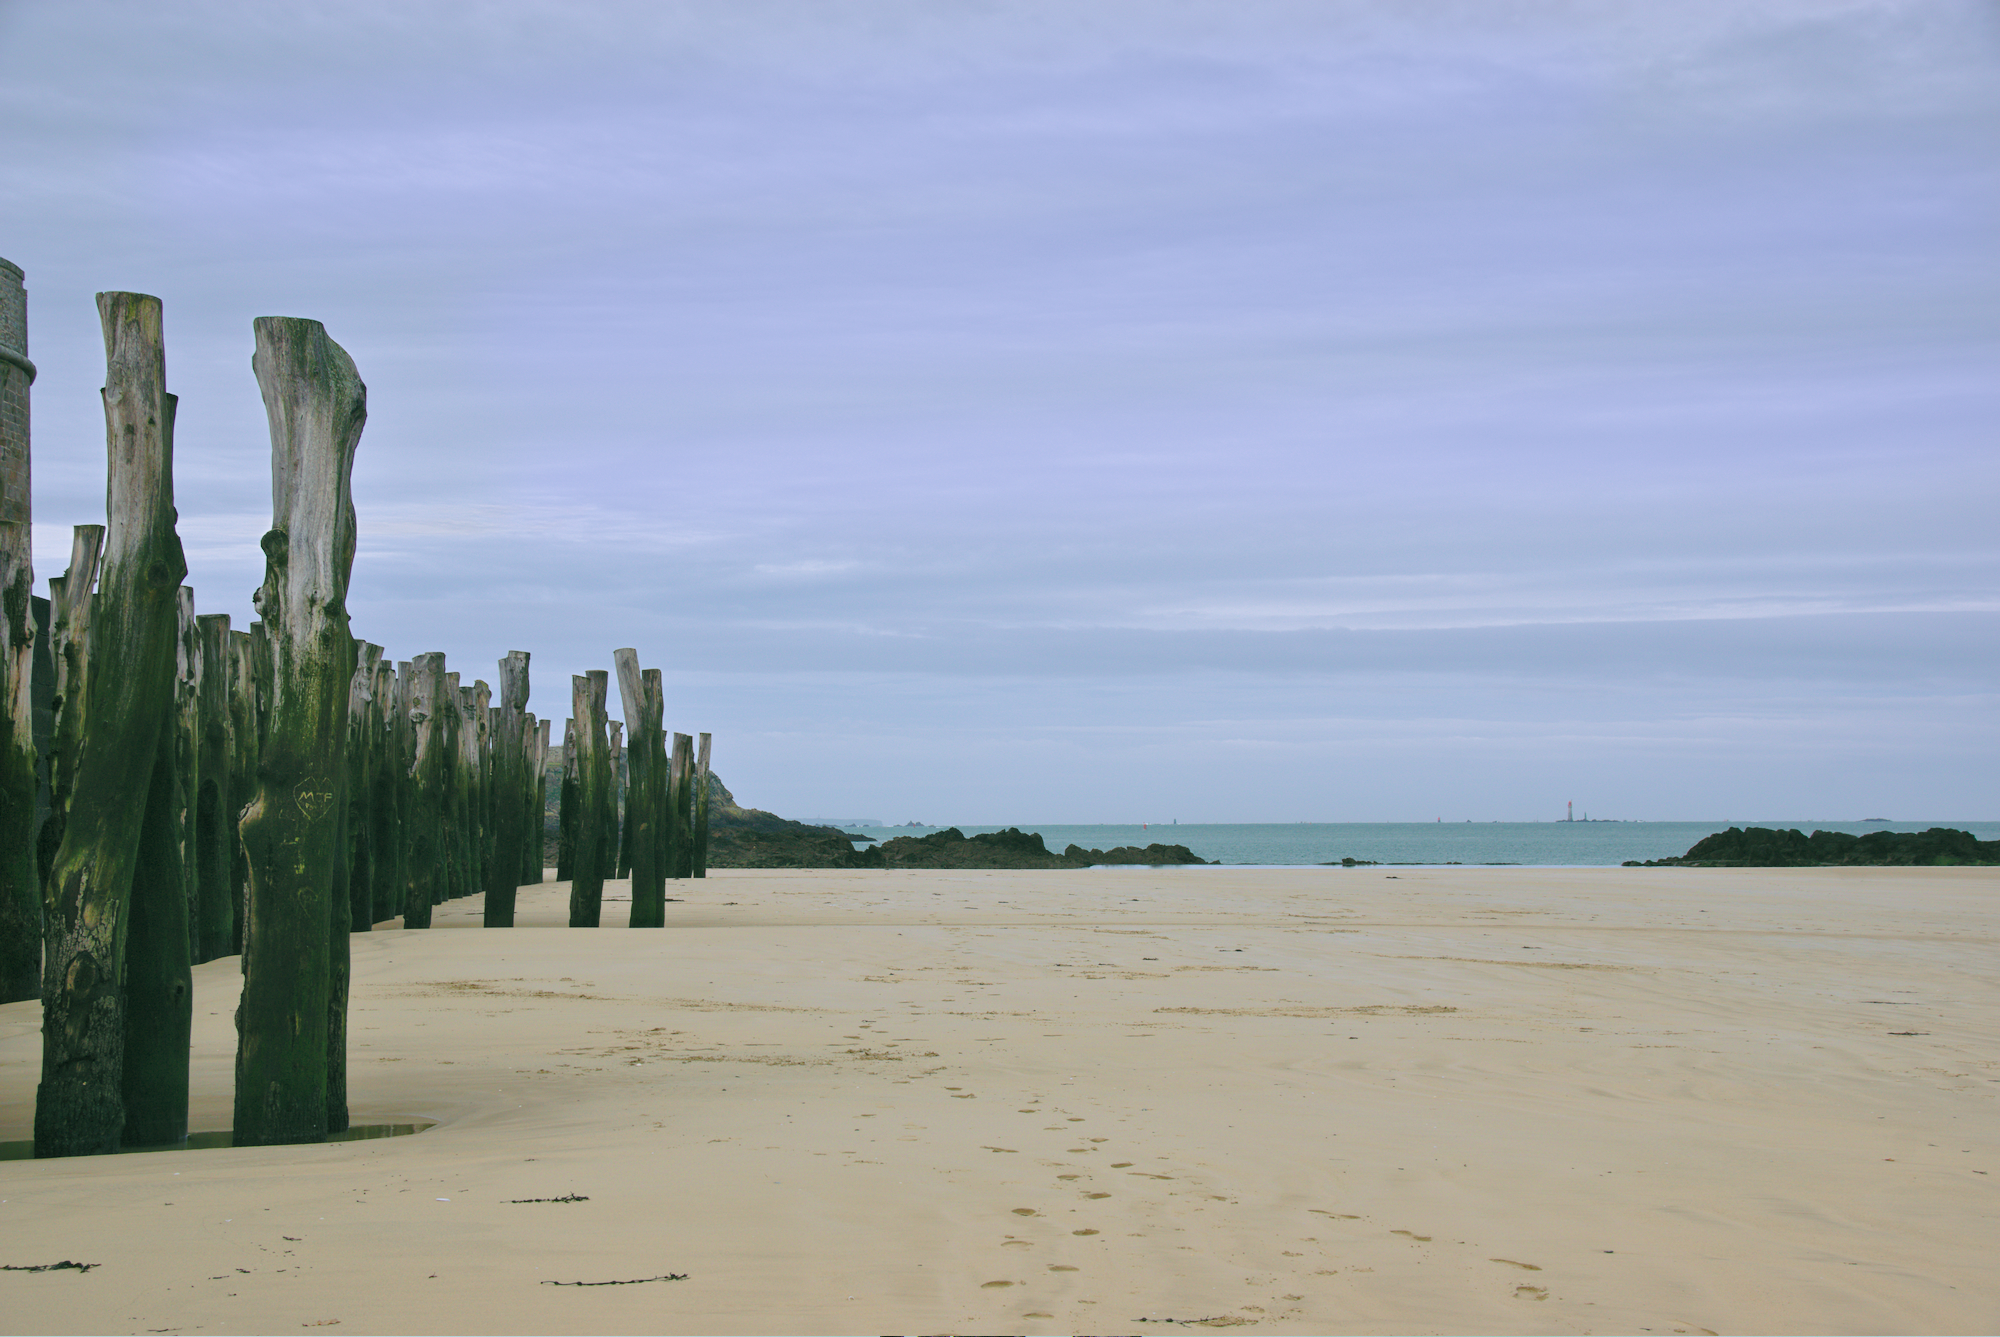
beach, landscape, sea, coast, water, sand, ocean, horizon, shore, lake, walkway, france, green, bay, blue, material, body of water, beige, habitat, brittany, saintmalo, wavebreaker, natural environment, aeolian landform